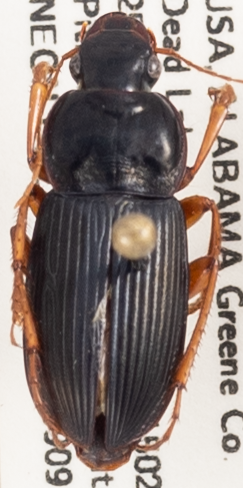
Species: Harpalus vagans
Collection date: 2019-09-09
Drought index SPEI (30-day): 0.63
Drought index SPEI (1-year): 1.038
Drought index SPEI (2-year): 0.892